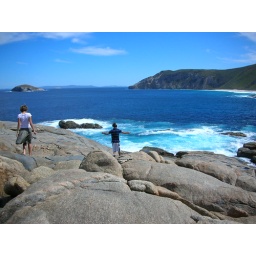
There's just something about running over rocks